Eurovision Song Contest's Greatest Hits

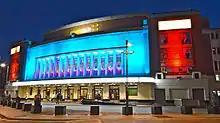
The Eventim Apollo, London

Confirmation came on 3 February 2015 that the concert event would take place at the Hammersmith Apollo in Hammersmith, London. This was the first time that London had hosted a Eurovision event since the Eurovision Dance Contest 2007.